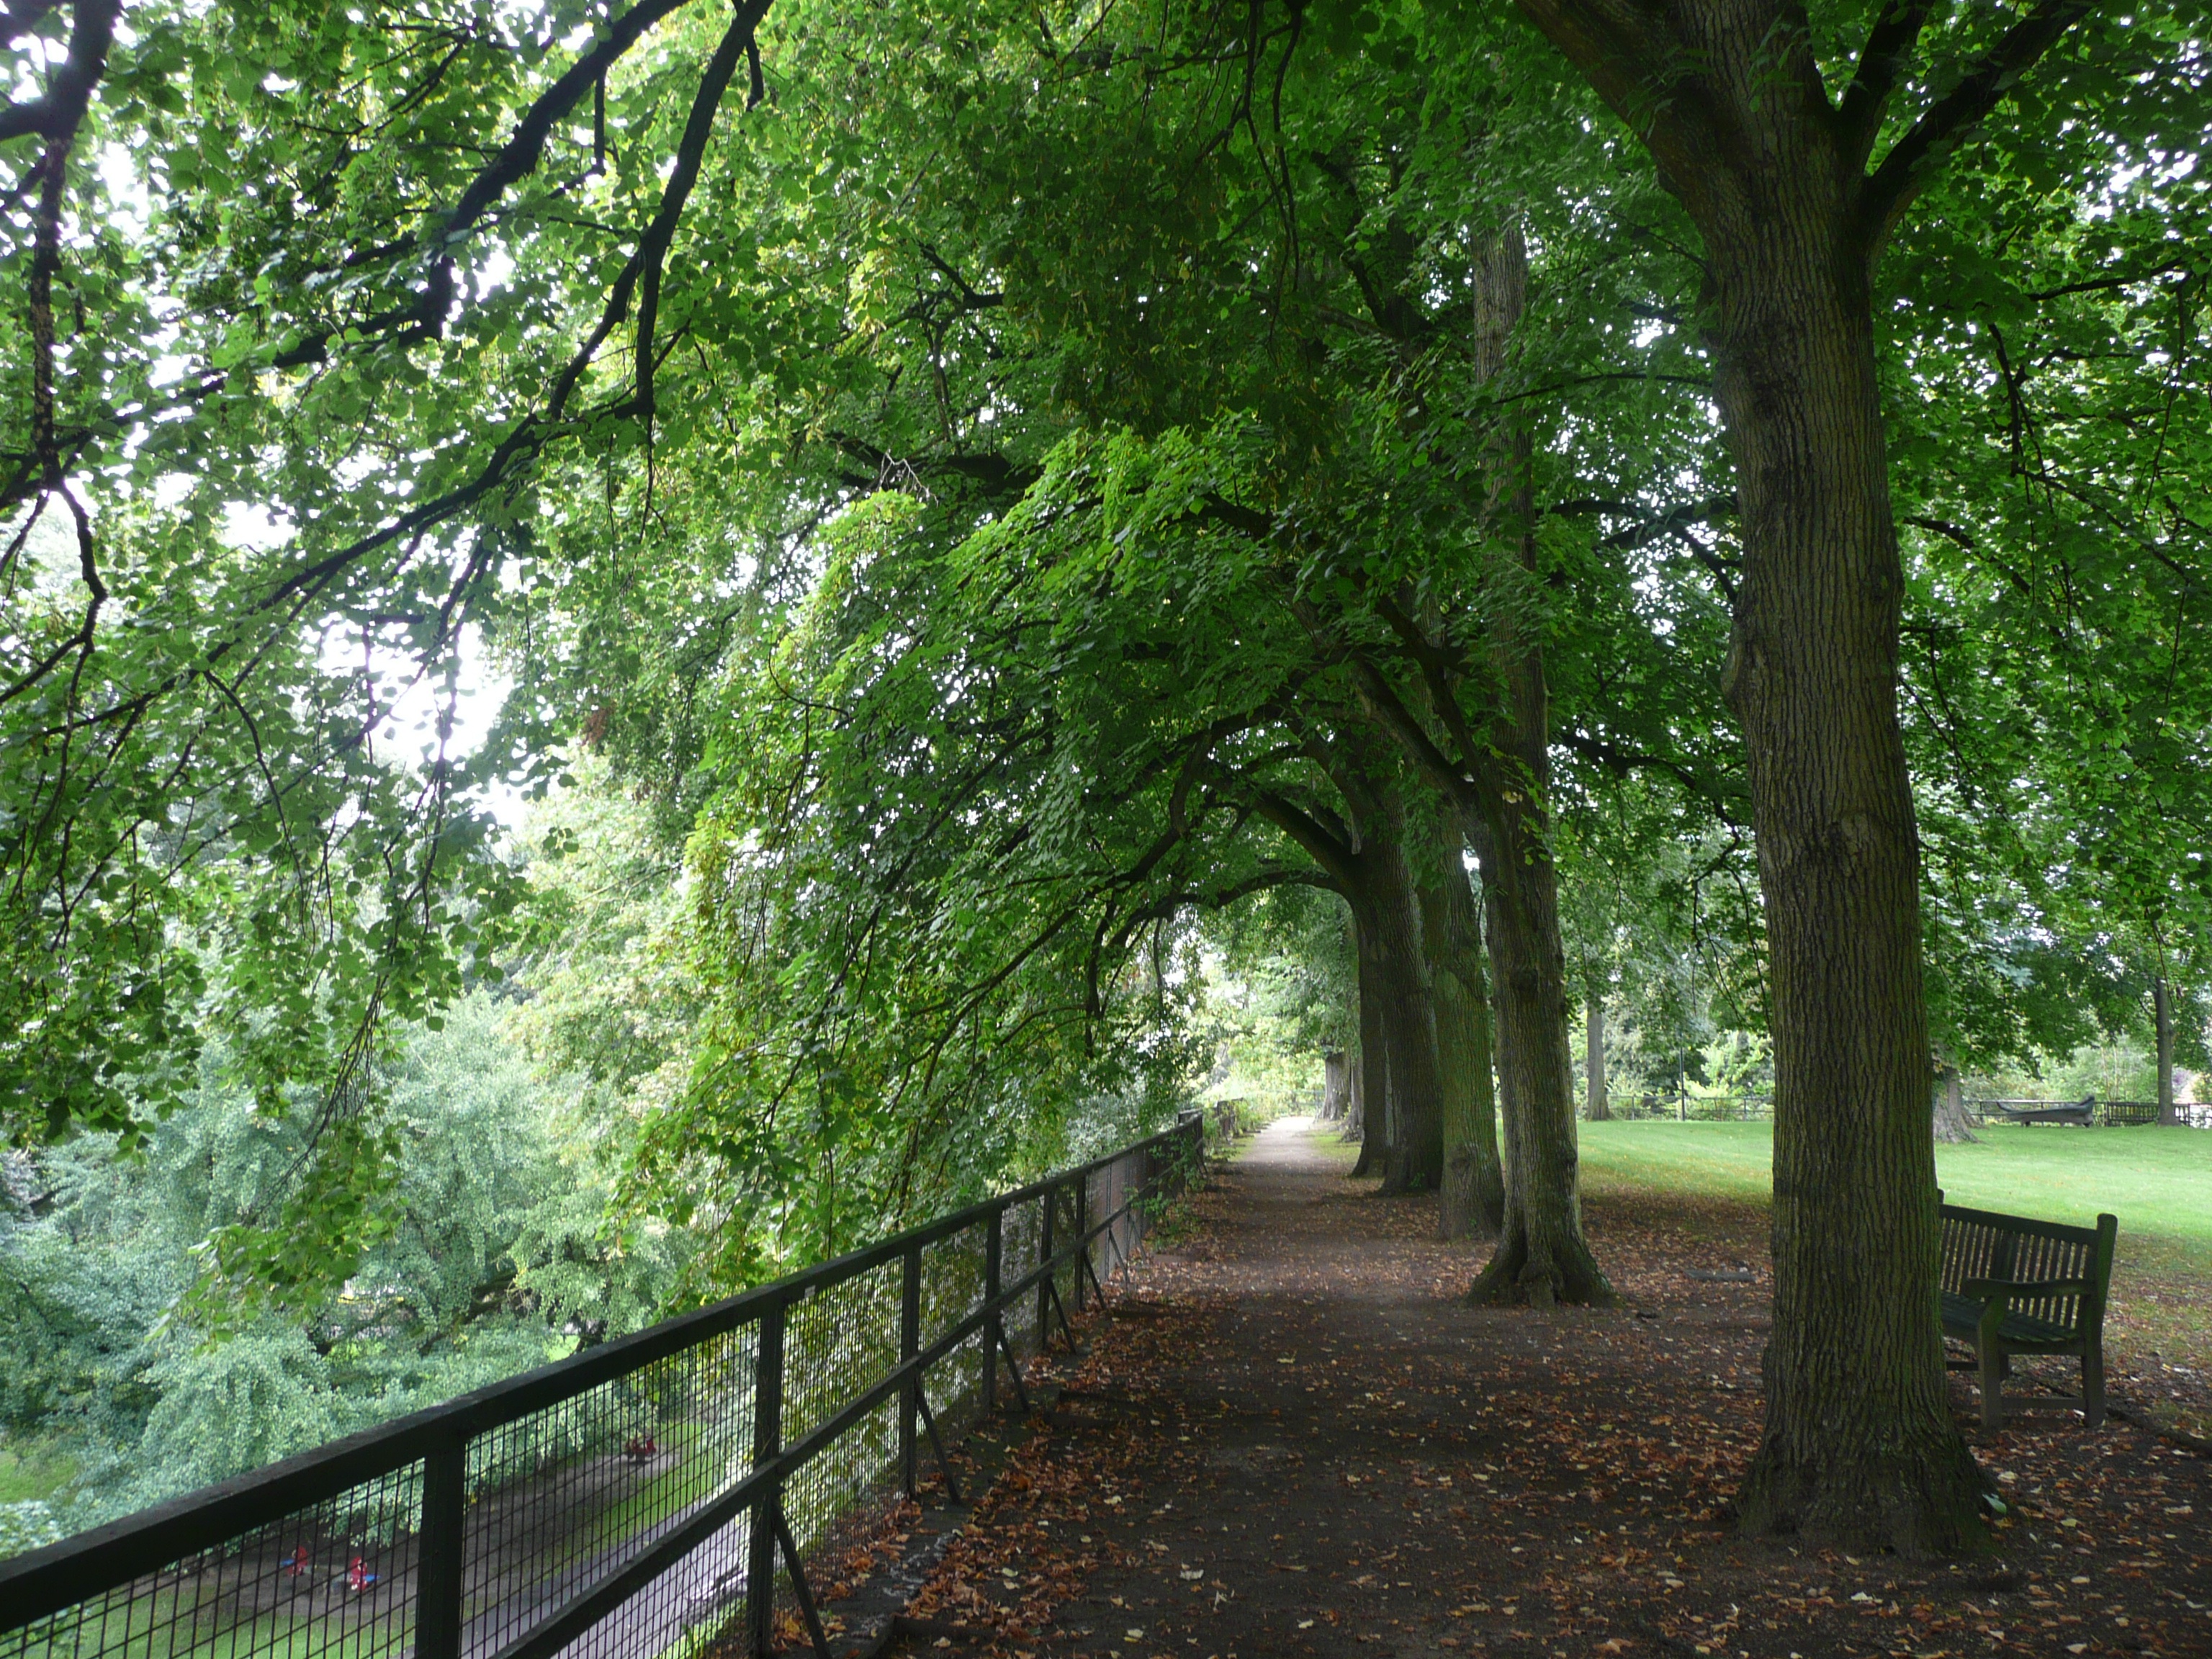
tree, forest, path, plant, sunlight, leaf, flower, alley, green, jungle, park, botany, garden, trees, rainforest, deciduous, plantation, woodland, habitat, ecosystem, natural environment, woody plant